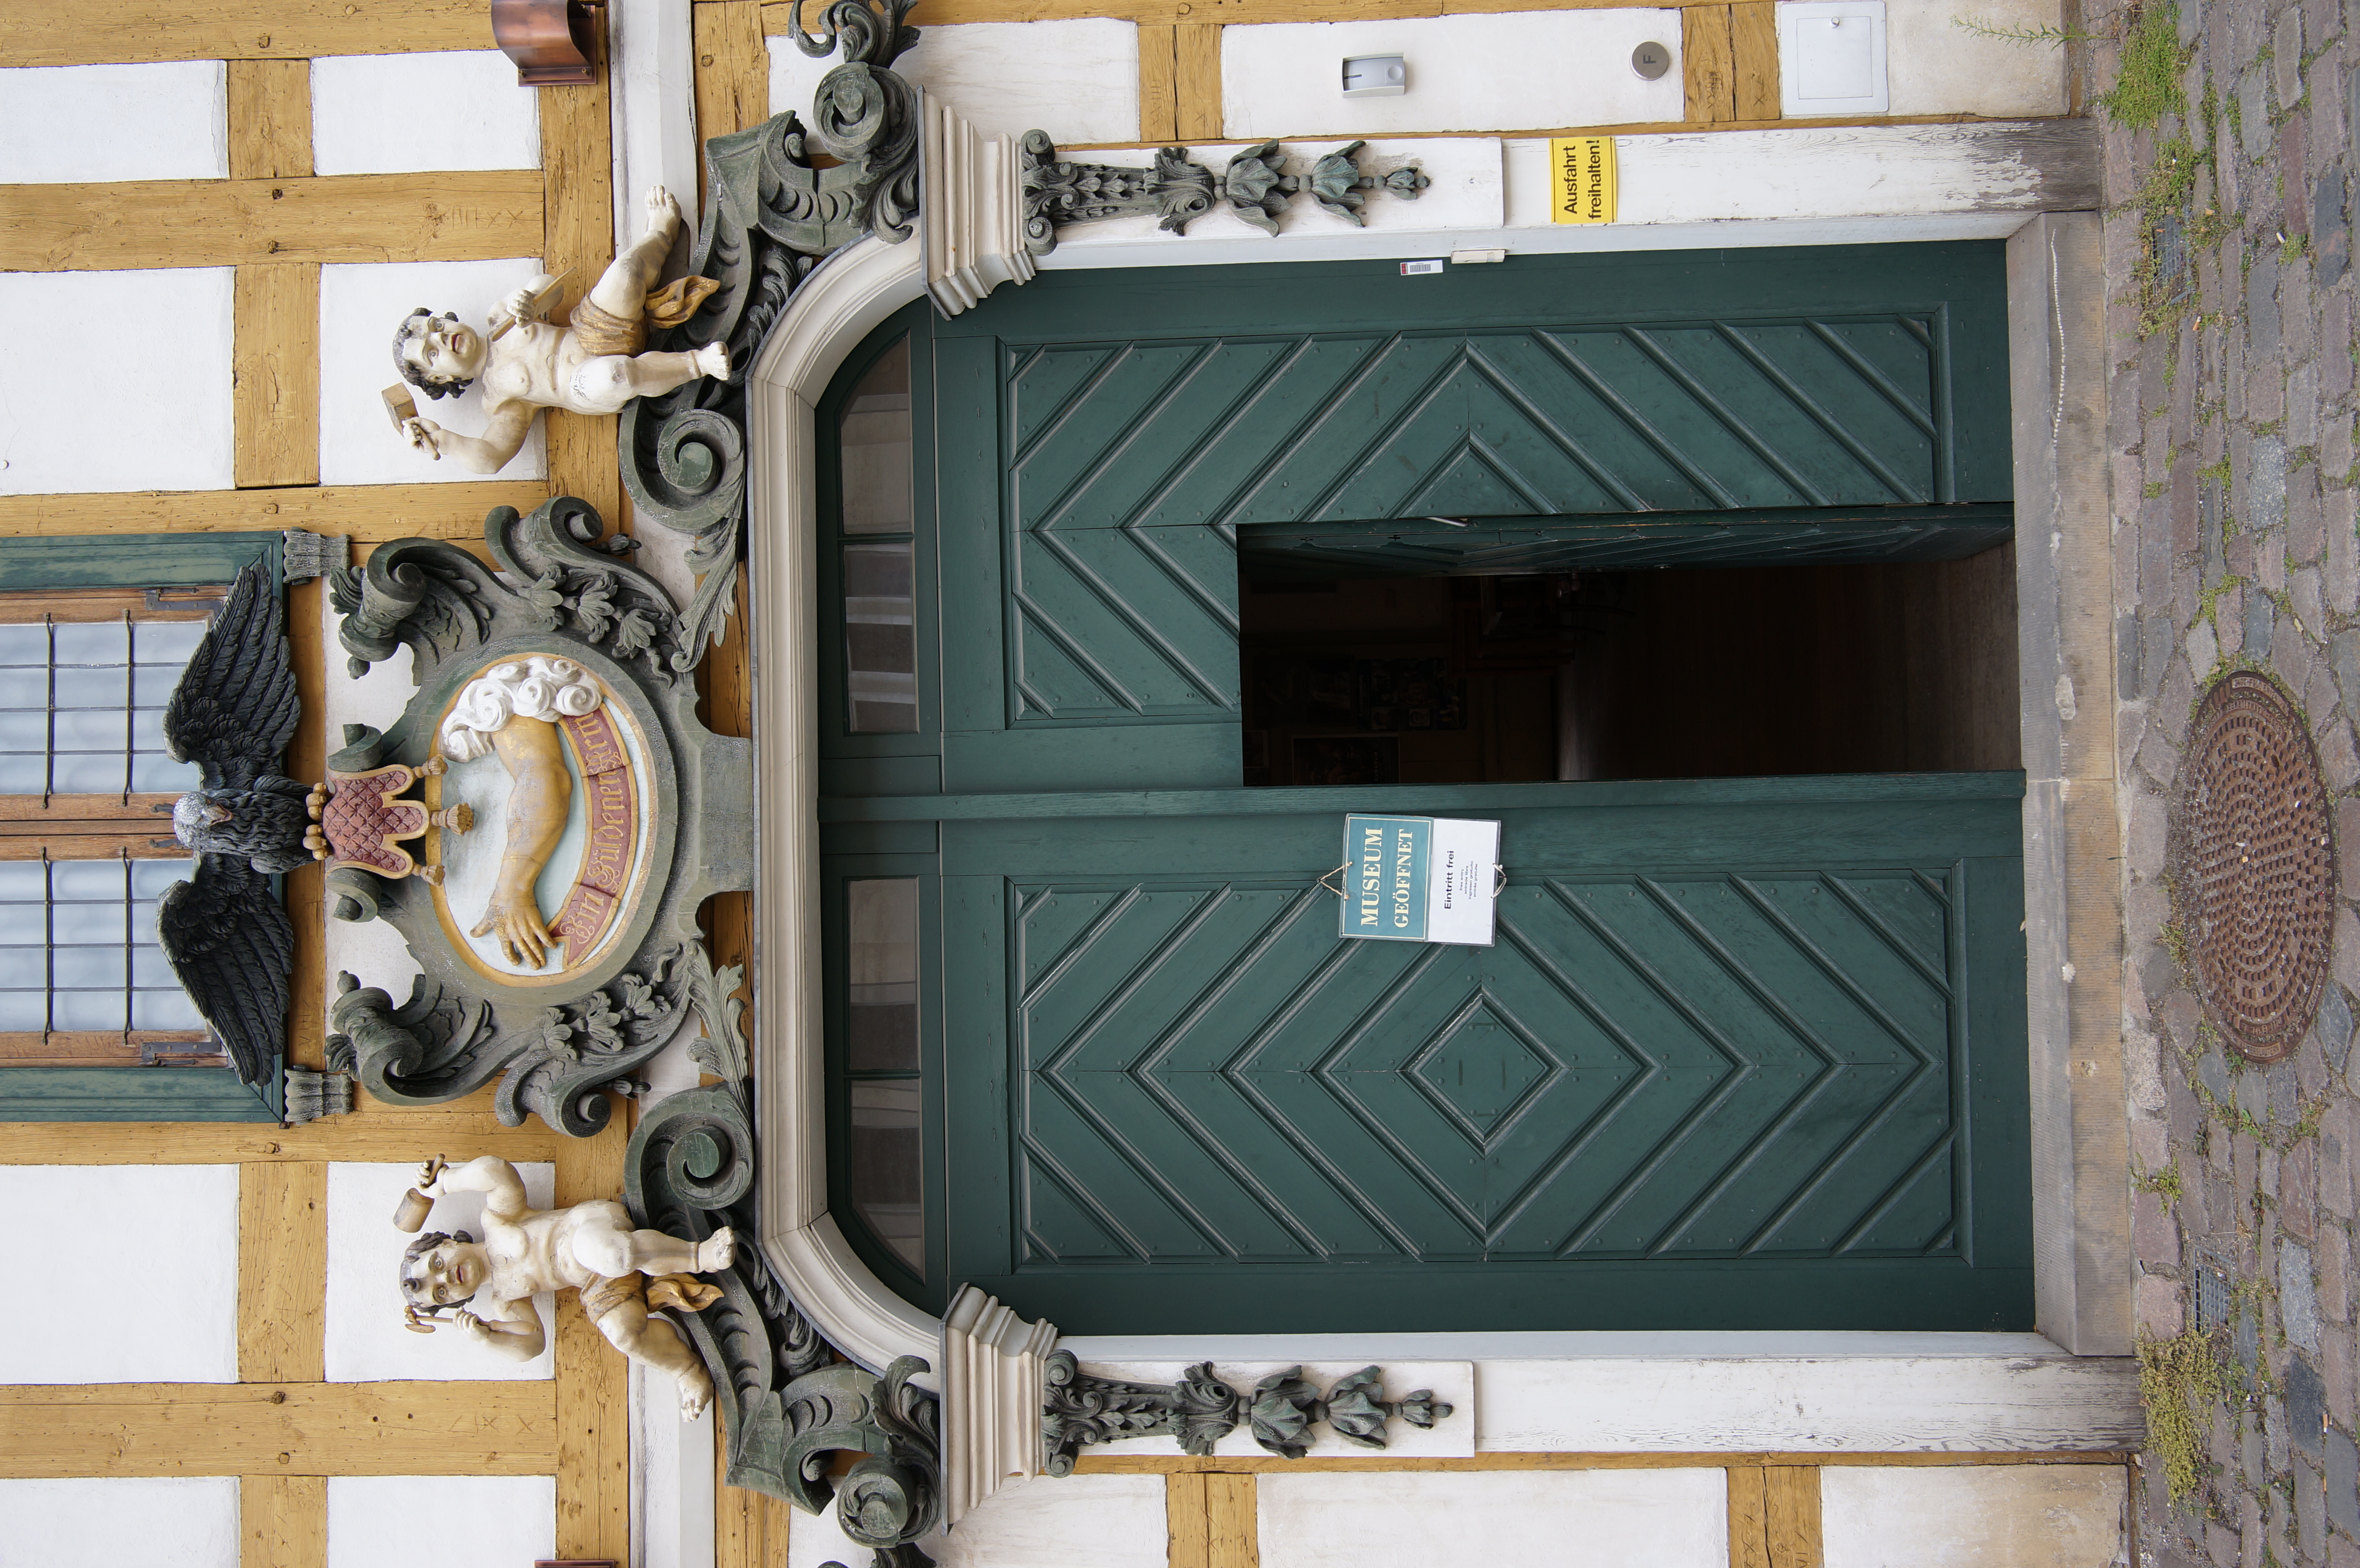
arch, facade, chapel, door, place of worship, 2016, shrine, germany, deutschland, samyang, sony, nex, nex6, potsdam, brandenburg, 21mm, lenstagged, samyang21mm114umccse, samyang21mm, steffenzahn